James Cropper (abolitionist)

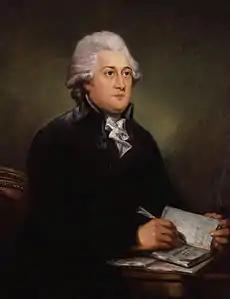
Thomas Clarkson (1760-1846)

In June 1823, James Cropper wrote to Zachary Macauley suggesting that his third veteran 'recruit', Thomas Clarkson should resurrect his 1788 tour of the country, this time to campaign for the total abolition of slavery. Cropper wrote the letter from Clarkson's own home. James Cropper then proceeded to subsidize Clarkson's tour of the United Kingdom to the sum of £500 (£65,000 in 2022 values). Cropper's sons, John and Edward, donated a further £100 each.